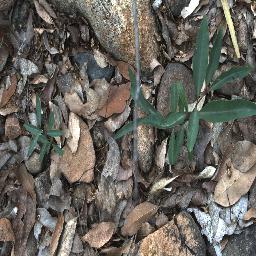
Label: rubber_vine